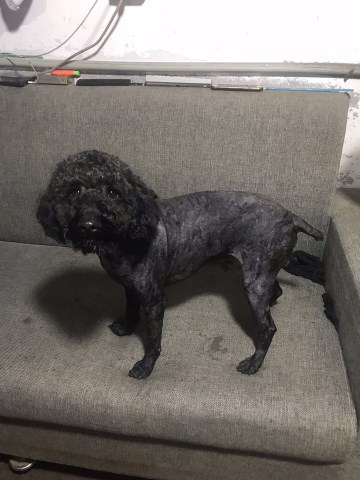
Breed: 2925-n000114-toy_poodle